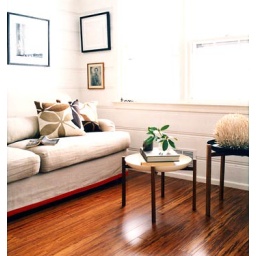
I love the red stripe on the sofa upholstery. Bamboo floors by Teragren. Photo by Justin Bernhaut, Domino, March 2007.